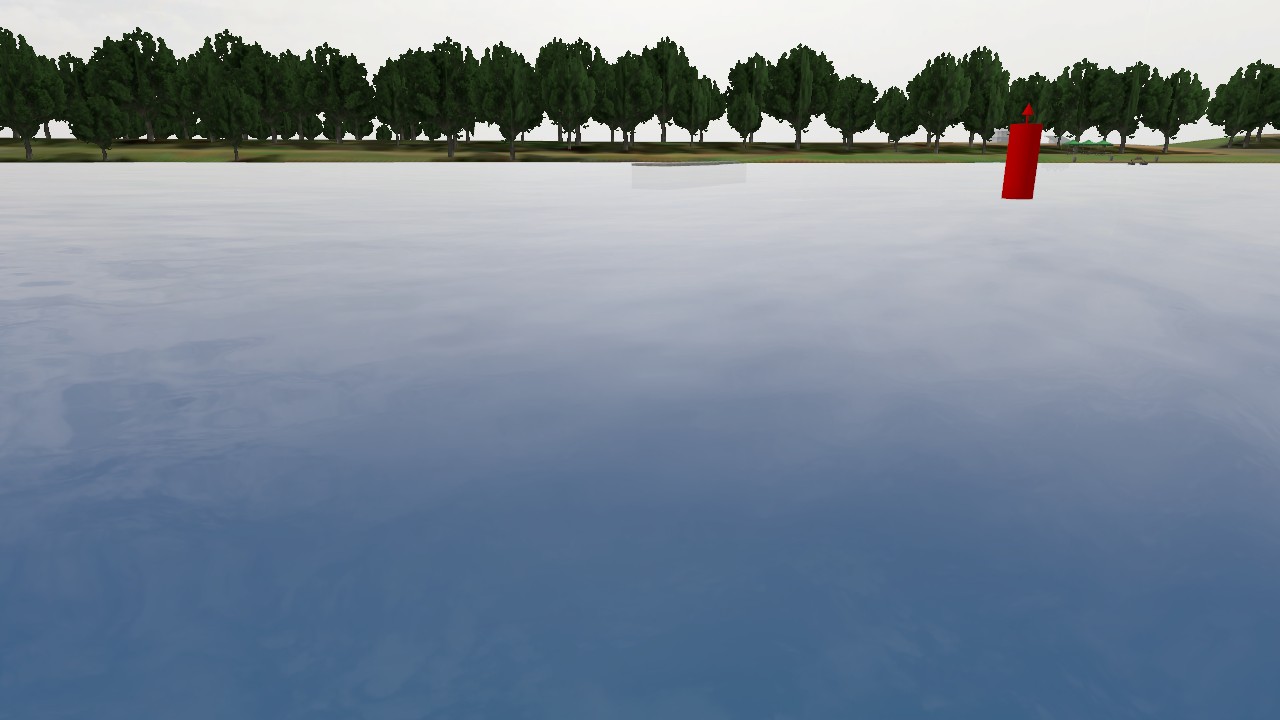
Label: lateral_starboard
Descriptions: no horizontal or vertical bands ||| starboard-hand buoy painted in solid red ||| buoy body painted entirely red ||| red lateral mark on the starboard side